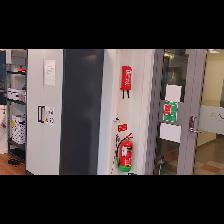
Label: NonHuman